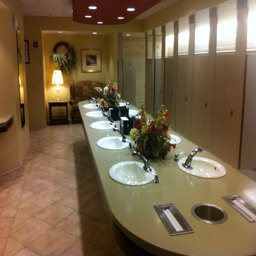
An island of sinks in the restroom is unusual.
Two rows of sinks run along a row of toilet stalls.
A large sink in a large bathroom that has flowers on the counter.
Nice bathroom with marble sink sitting in the middle of it.
A bunch of sinks that are in a bathroom.